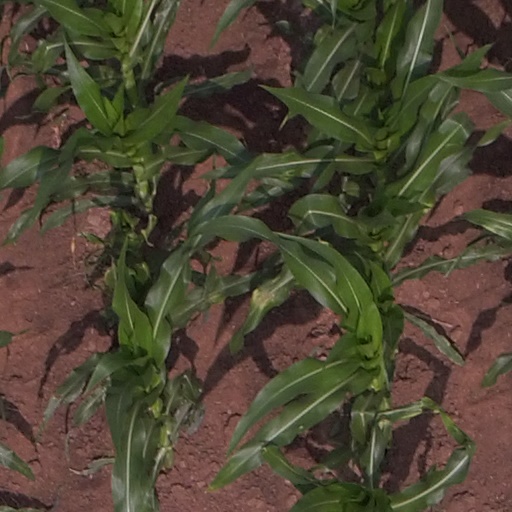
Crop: maize; corn